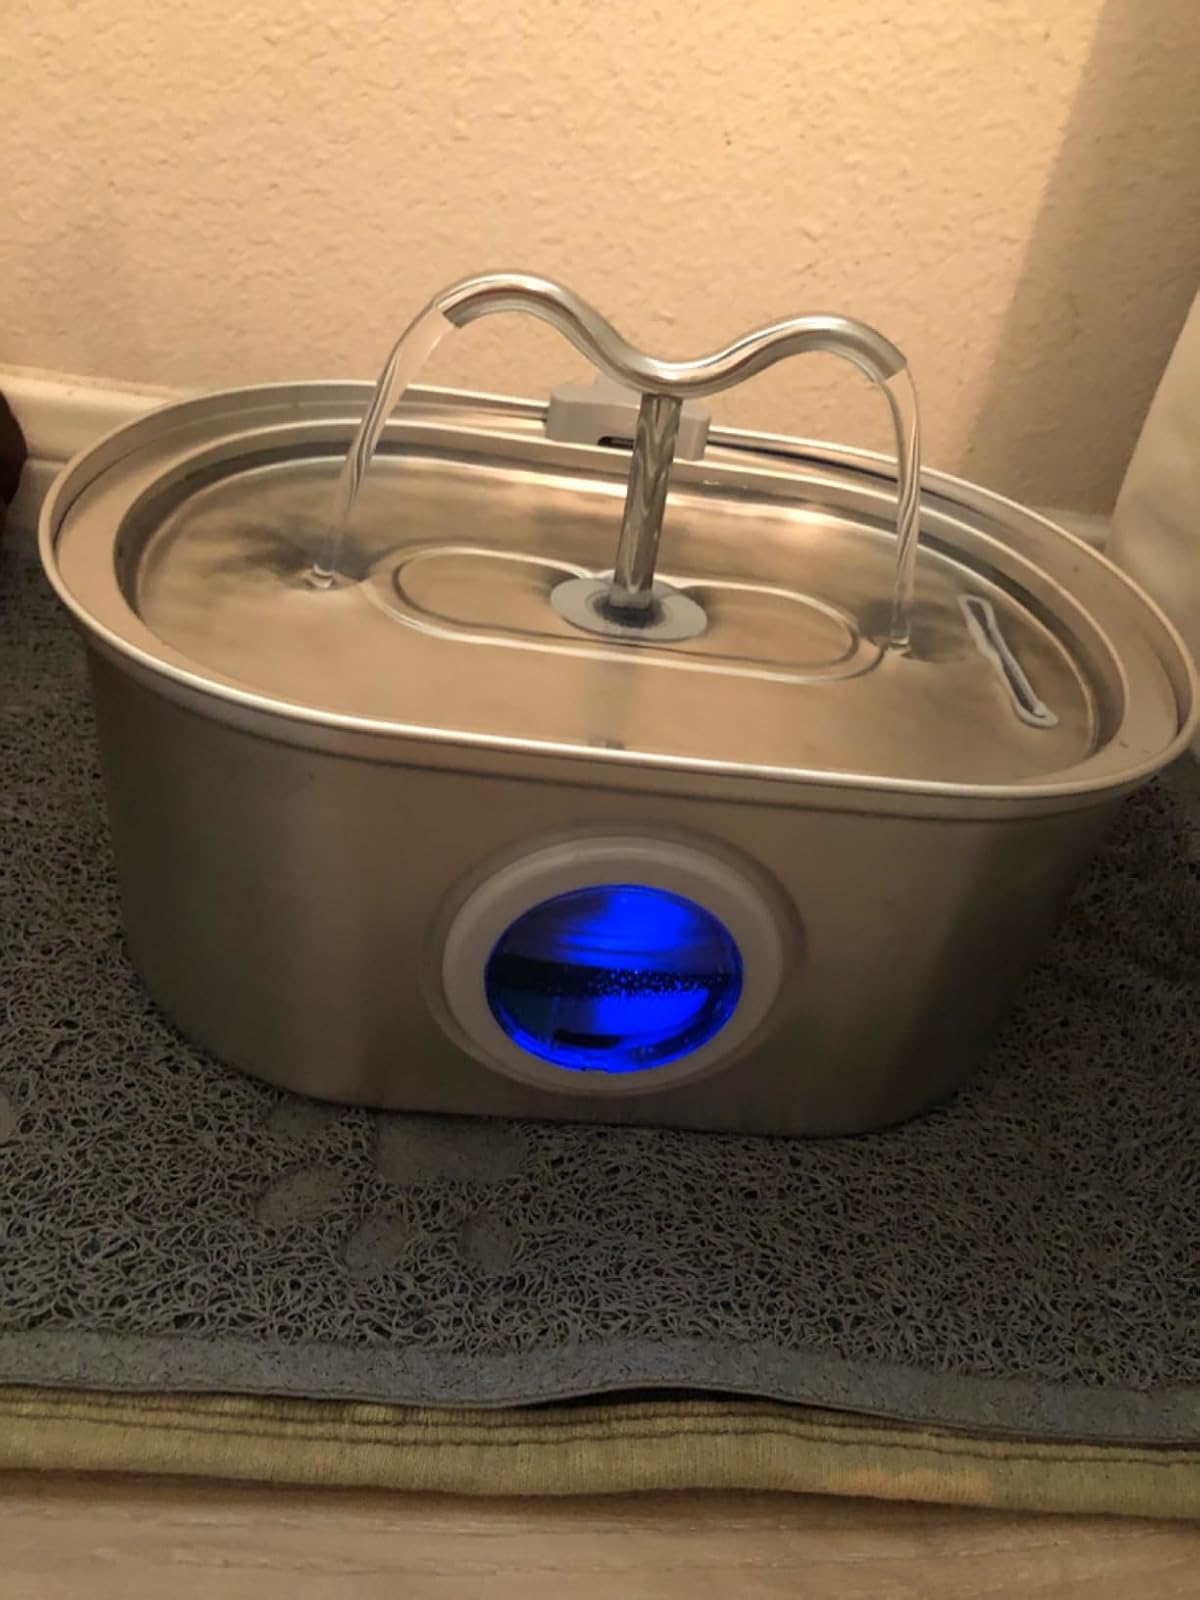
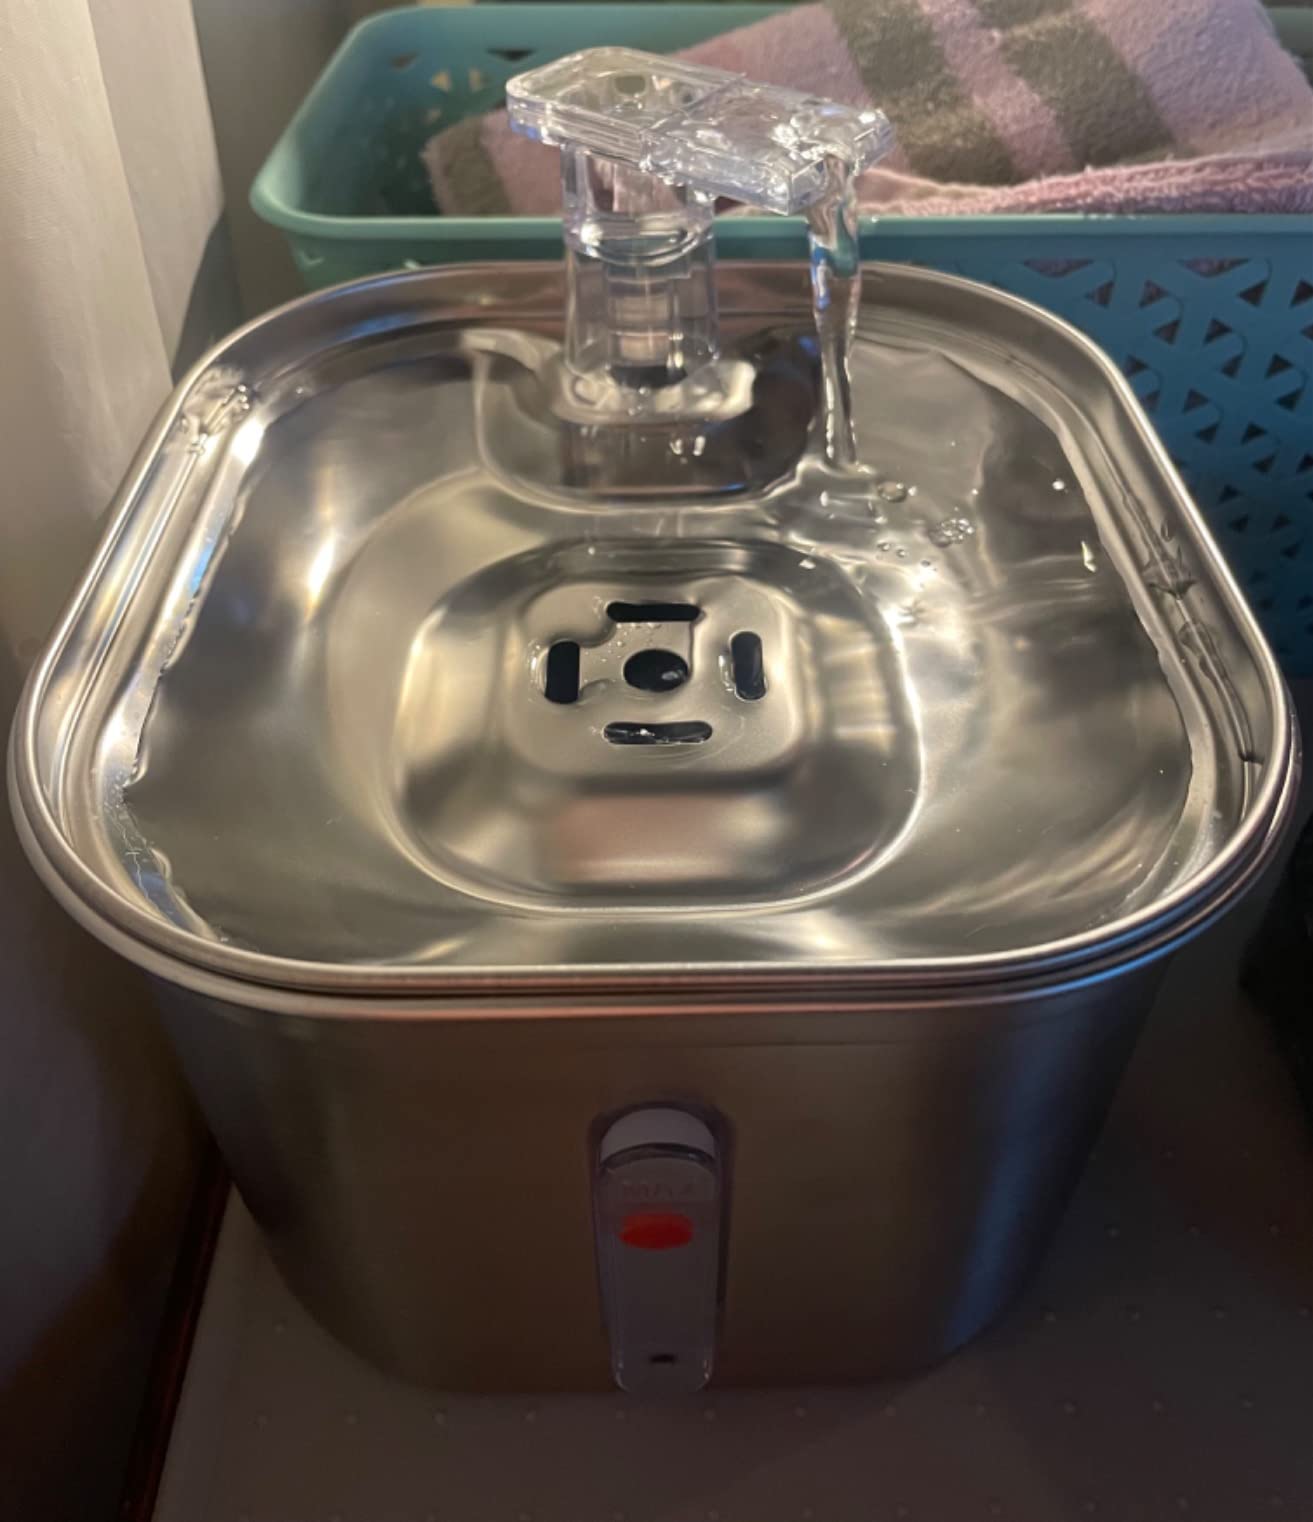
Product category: items_bowl
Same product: no